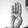
ASL letter: B